Talyllyn Railway

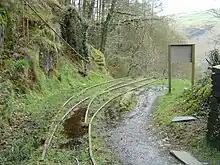
The head of the Alltwyllt incline at the end of the Nant Gwernol extension in 2008

With passenger numbers falling and the line extended to Nant Gwernol, the railway entered a period of consolidation. By 1987, the boiler on locomotive No. 6 "Douglas" was life expired and in need of replacement. Consideration was given to reviving the project to build a new locomotive from the components of "Irish Pete" instead of purchasing a new boiler for "Douglas" and in early 1988 work recommenced on the rebuilding of the ex-Bord na Mona locomotive. A new design for an 0-4-2 side tank locomotive was prepared by the railway's Chief Engineer John Bate, which reused the chassis and boiler from the locomotive with a new superstructure and the addition of trailing wheels, and the new locomotive, officially named "Tom Rolt" after the Preservation Society's first chairman, was put into service on 6 May 1991. During this period further expansions of both Tywyn Wharf and Pendre stations were undertaken and Abergynolwyn station, which had been rebuilt as part of the Nant Gwernol extension in the 1970s, was expanded further to provide an additional attraction at the eastern end of the line.